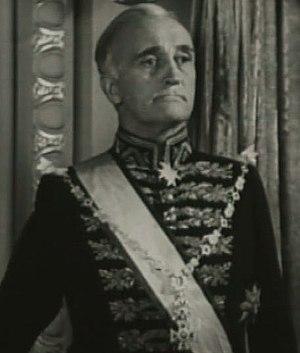
Charles Wyndham Standing, né le 23 août 1880 à Londres, mort le 1ᵉʳ février 1963 à Los Angeles, est un acteur anglais.